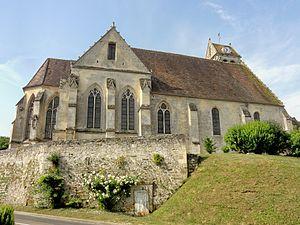
L'église Saint-Denis est une église catholique paroissiale située à Fresnoy-la-Rivière, dans l'Oise, en France. Elle est presque entièrement issue de la reconstruction gothique flamboyante après la guerre de Cent Ans, au cours de la première moitié du XVIᵉ siècle. Elle est pourtant loin d'être homogène. Le clocher en bâtière, d'une facture assez archaïque par rapport à l'époque, est l'un des rares exemplaires du XVIᵉ siècle à présenter un double étage de beffroi. Il occupe l'angle sud-ouest de la nef. Celle-ci est précédée d'un porche bâti en dur de dimensions généreuses. La nef elle-même est de grande ampleur, et particulièrement large. Elle n'est pas voûtée, mais recouverte d'une belle charpente en carène renversée qui était lambrissée jusqu'à la dernière restauration. Au sud, un bas-côté pas non plus voûté accompagne la nef, mais ne commence qu'à l'est du clocher. La nef ouvre à la fois sur la croisée du transept et le croisillon nord, qui sont de largeur et de hauteur analogues, tandis que le bas-côté ouvre sur le croisillon sud, qui est moins large. C'est une autre spécificité de l'église.
Cet article recense les monuments historiques français classés en 1920.
Fresnoy-la-Rivière est une commune française située dans le département de l'Oise en région Hauts-de-France.